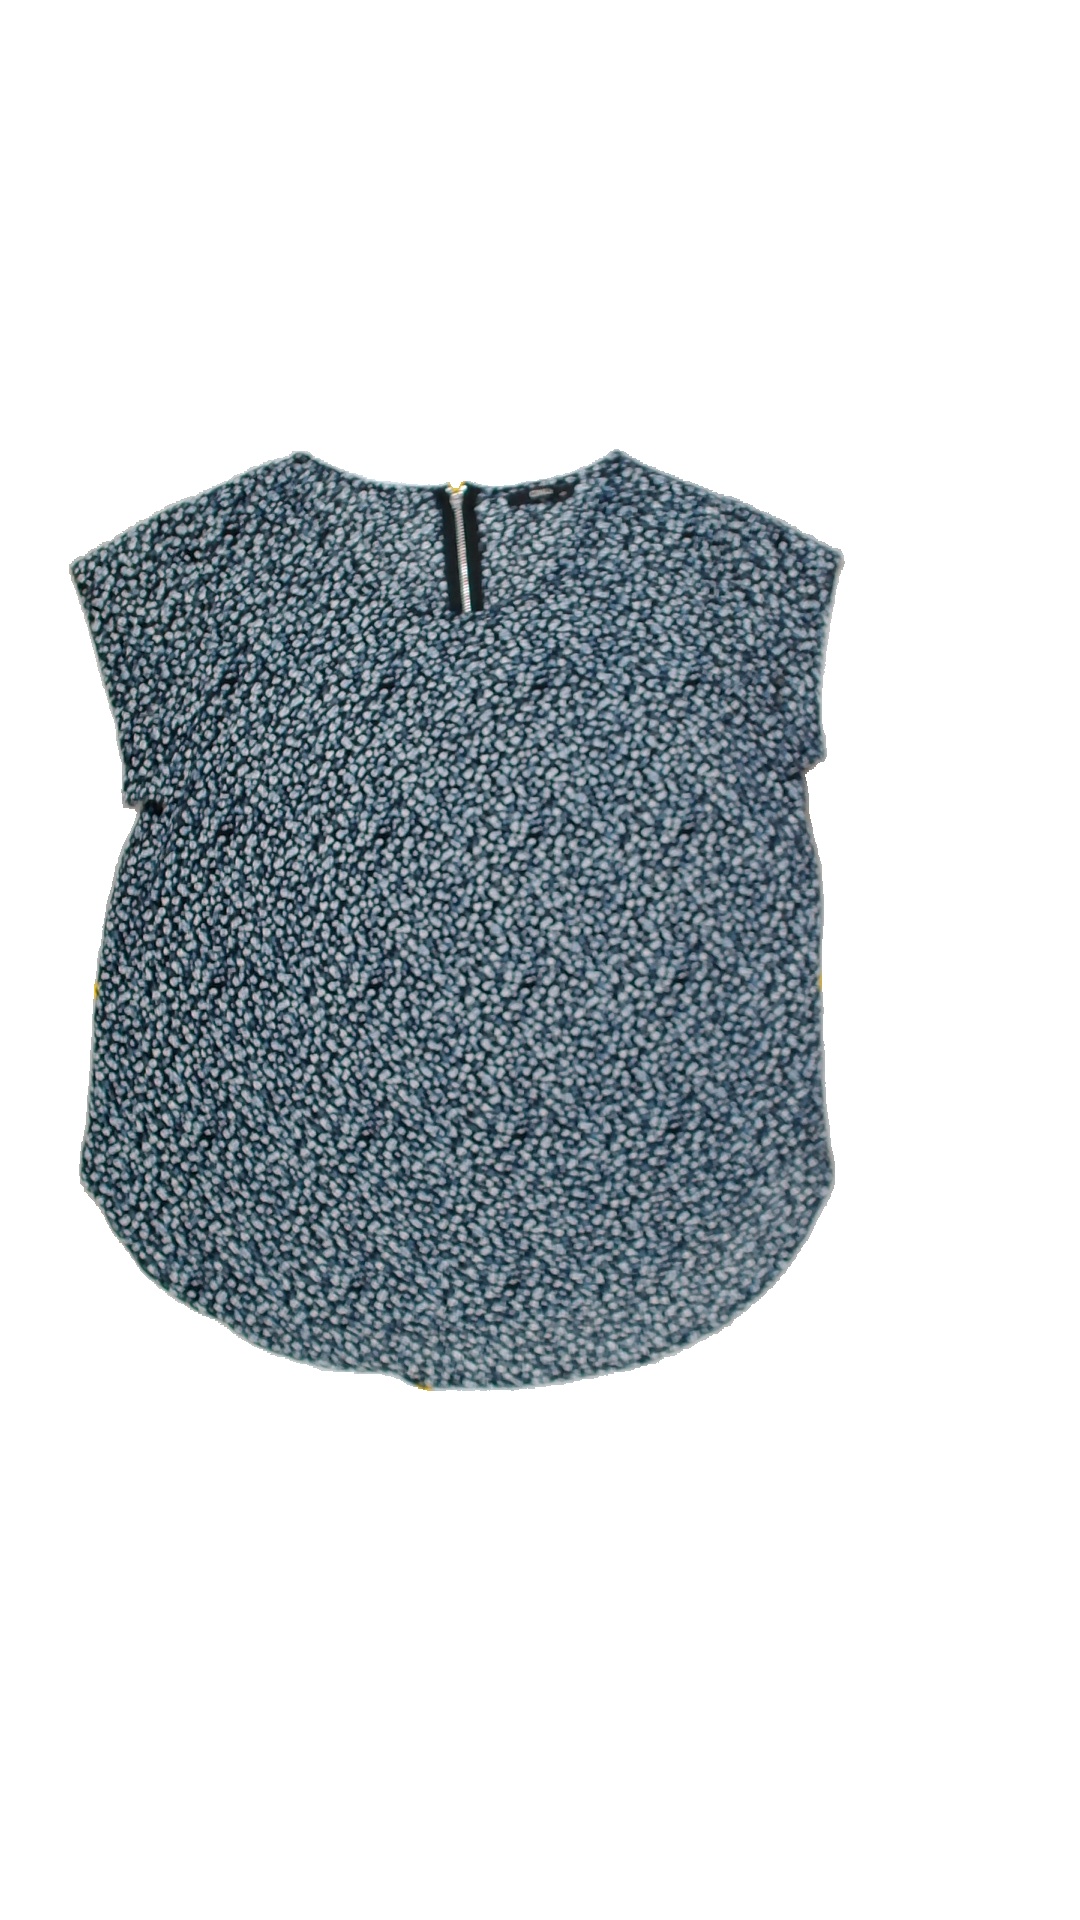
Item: Top (Ladies)
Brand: Not Applicable
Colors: Blue, White, Black
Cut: C-collar, Loose
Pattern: Floral print
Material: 100% polyester
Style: No trend
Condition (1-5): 5
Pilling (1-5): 5
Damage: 0
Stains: No
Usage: Reuse
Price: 50-100